Panthera hybrid

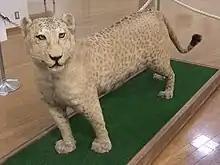
"Taxidermy leopon"

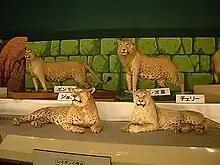
"A group of taxidermied leopons"

The first documented leopon was bred at Kolhapur, India, in 1910. Its skin was sent to Reginald Innes Pocock by Walter Samuel Millard, the Secretary of the Bombay Natural History Society. It was a cross between a large leopard and a lioness. Two cubs were born, one of which died aged 2.5 months, and the other was still living when Pocock described it in 1912. Pocock wrote that it was spotted like a leopard, but that the spots on its sides were smaller and closer set than those of an Indian leopard and were brown and indistinct, like the fading spots of a juvenile lion. The spots on the head, spine, belly and legs were black and distinct. The tail was spotted on the topside and striped underneath and had a blackish tip with longer hairs. The underside was dirty white, the ears were fawn and had a broad black bar, but did not have the white spot found in leopards.